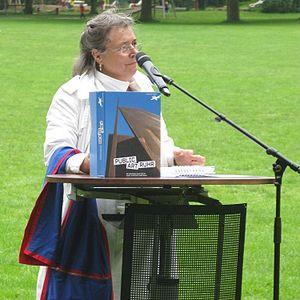
Maria Nordman, né le 22 juin 1943 à Görlitz, de nationalité germano-américaine, est une artiste sculpteur en art conceptuel.